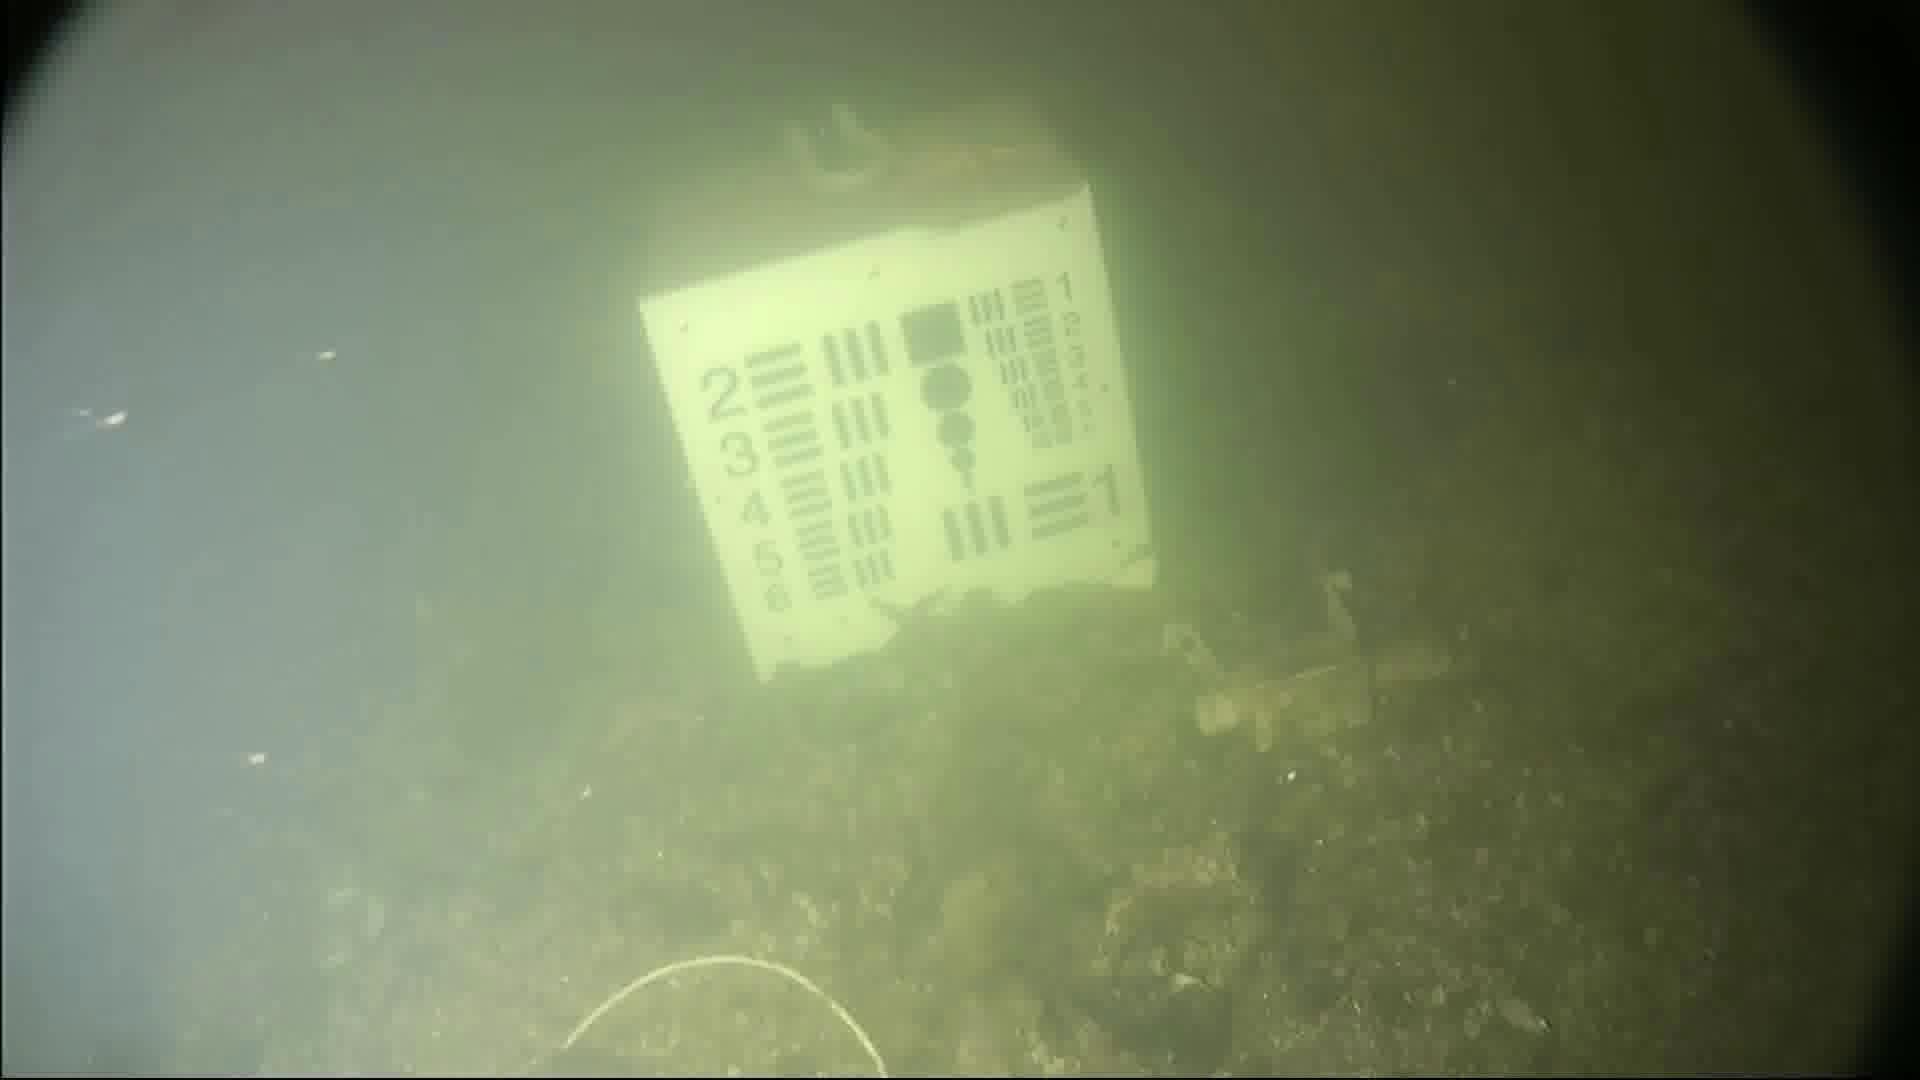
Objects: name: starfish